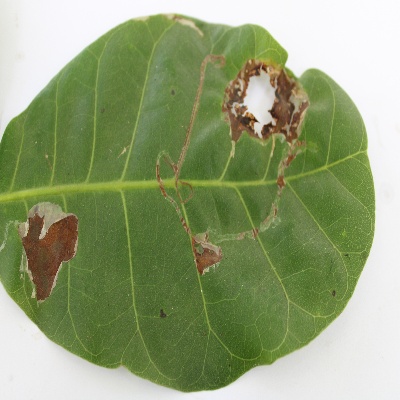
Crop: Cashew
Condition: leaf miner